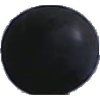
Label: Grape Blue 1